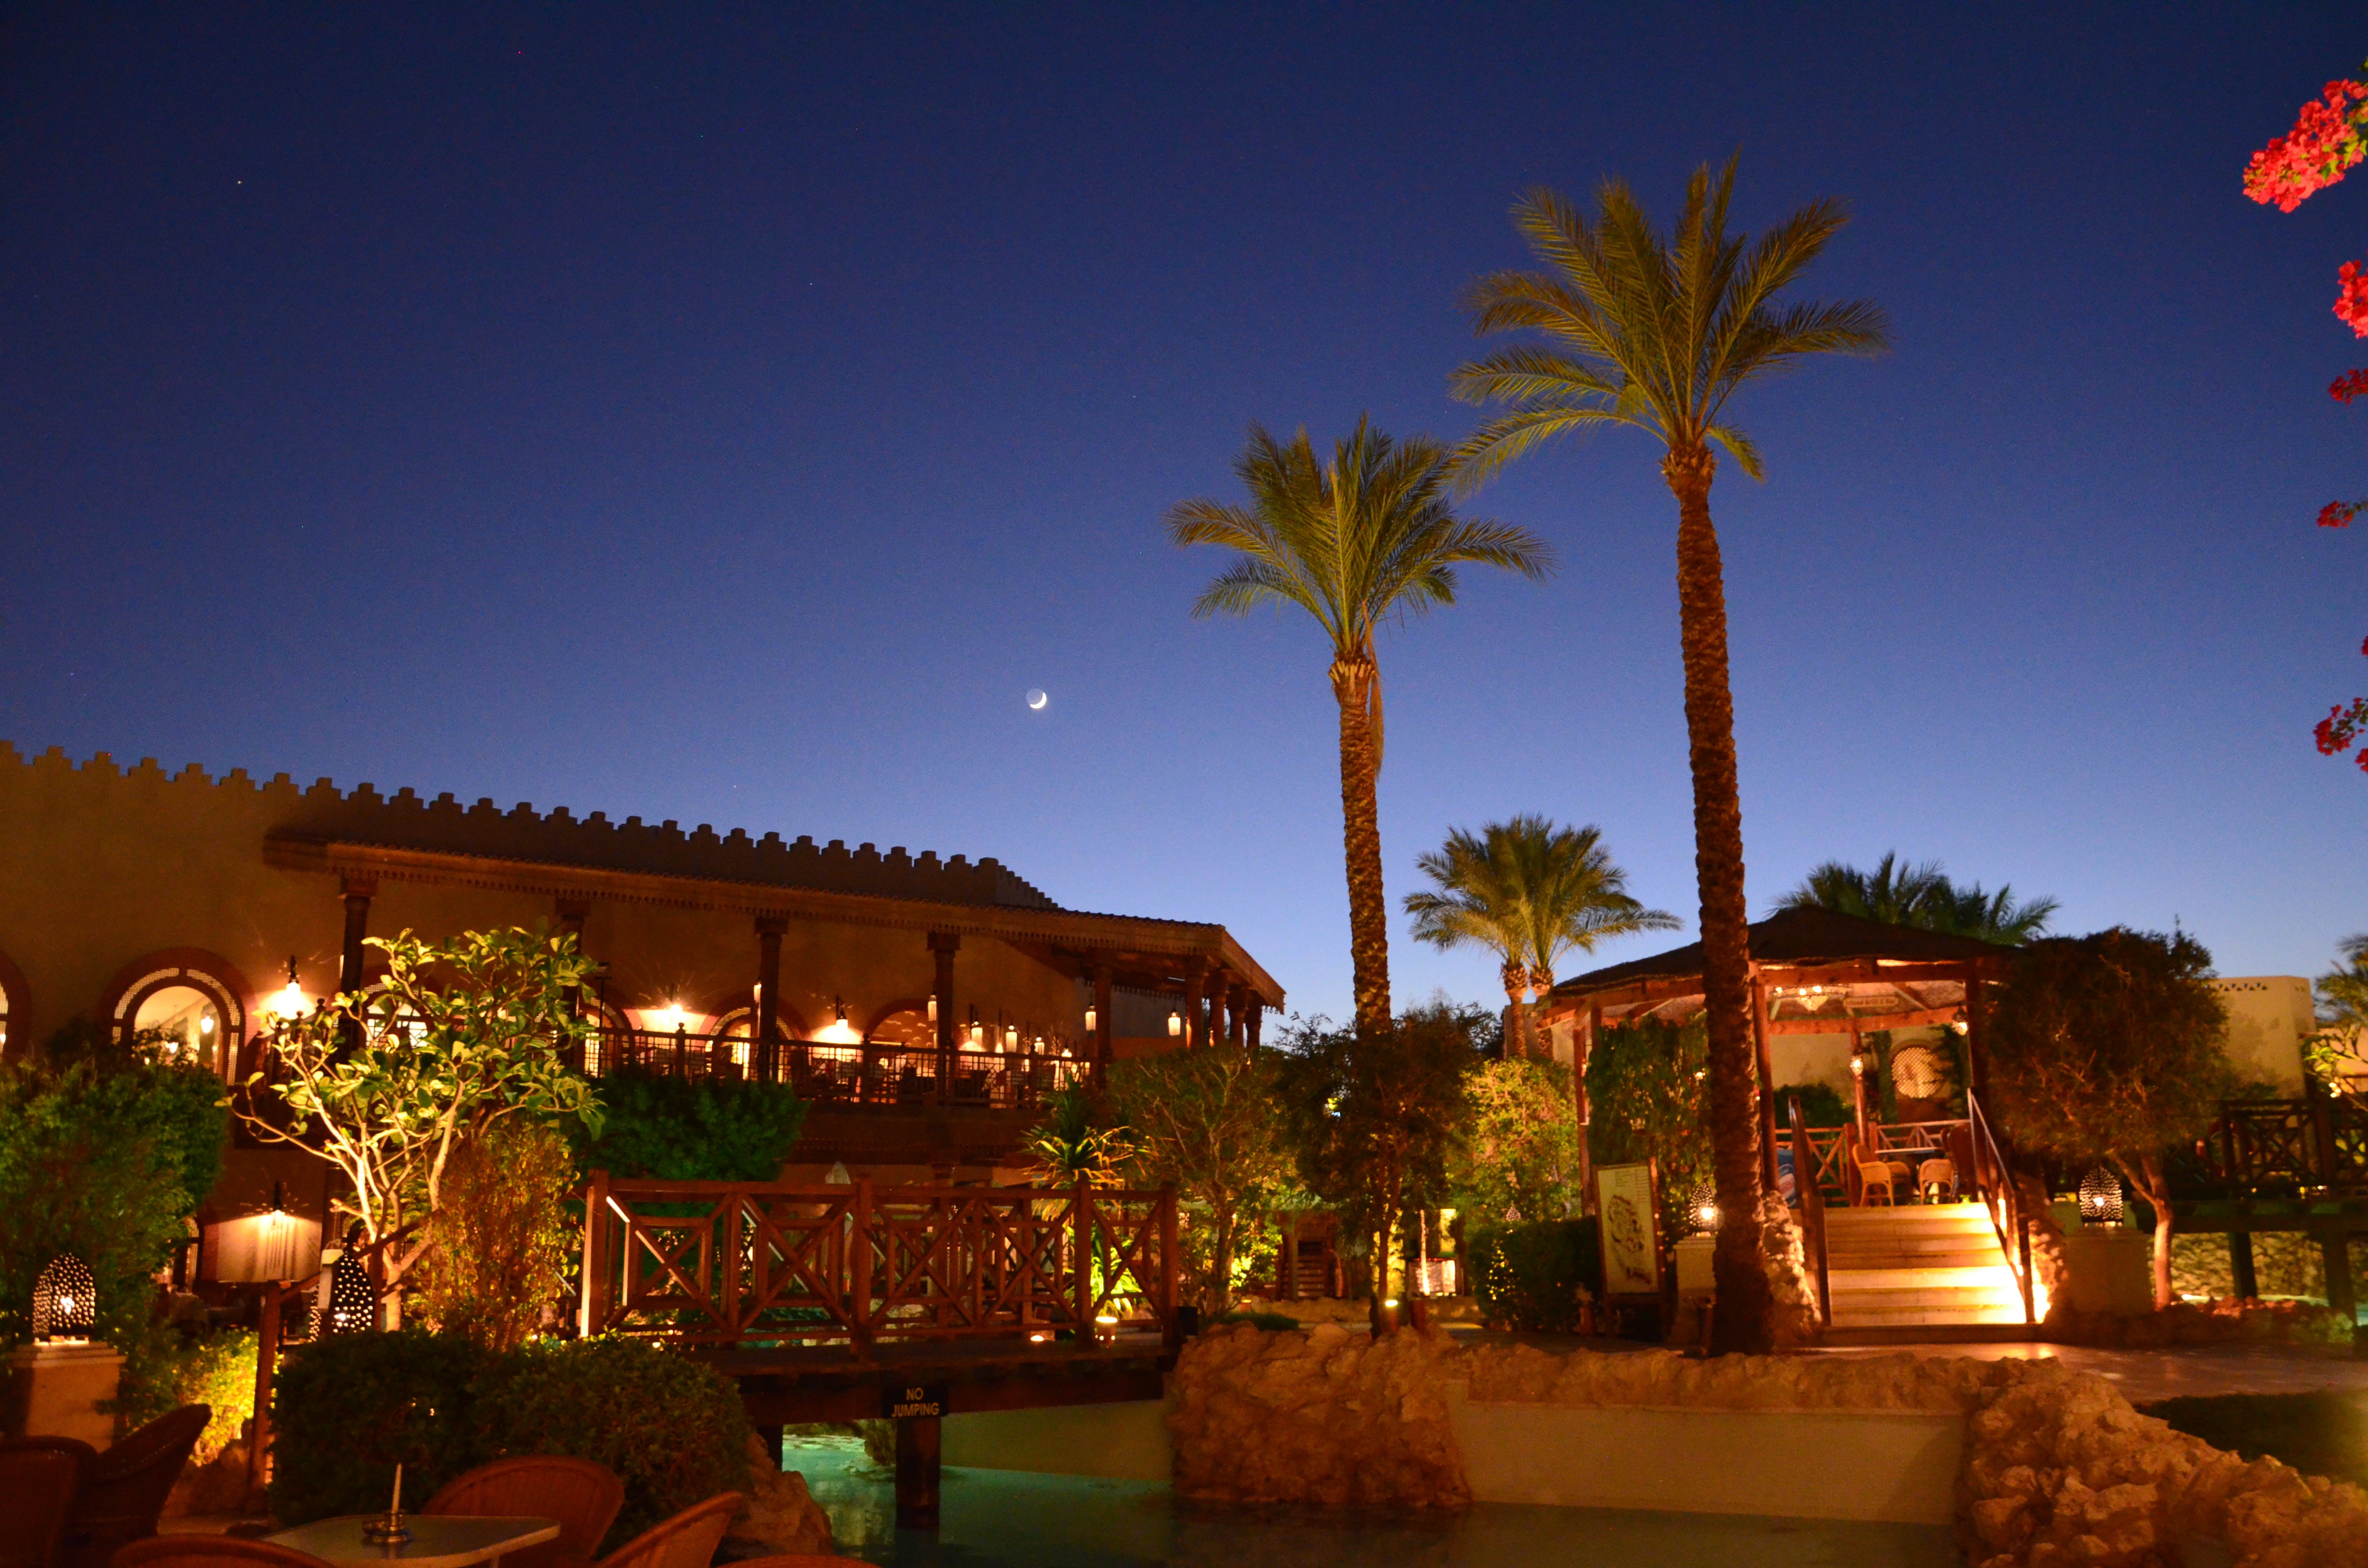
tree, water, sky, night, vacation, pool, dusk, evening, peaceful, blue, moon, egypt, hotel, resort, palms, sinai, arecales, sharm el sheikh